Jesse Hogan

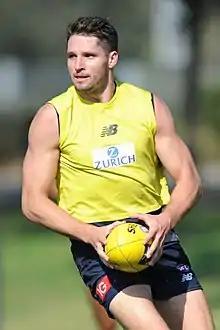
Hogan with Melbourne in April 2018

Jesse Hogan (born 12 February 1995) is a professional Australian rules footballer playing for the Greater Western Sydney Giants in the Australian Football League (AFL). A key forward, Hogan is tall and weighs . He was a standout basketballer and footballer at a young age, representing Western Australia in both sports and played in the West Australian Football League colts competition with the Claremont Football Club. He was rewarded with All-Australian selection as a junior in the 2012 AFL Under 18 Championships and in turn, he was drafted by Melbourne with the second selection in the 2012 mini-draft, meaning he was ineligible to play in the 2013 AFL season. After a back injury ruined his 2014 season, he made his AFL debut in the 2015 season and won the Ron Evans Medal as the AFL Rising Star. In his first two playing years for Melbourne, he was the leading goalkicker in both seasons. In October 2018, he was acquired by Fremantle in a trade that sent him back home to Western Australia, however, after two unsuccessful years at the Dockers, Hogan was traded to .